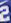
Number: 2